Raw milk

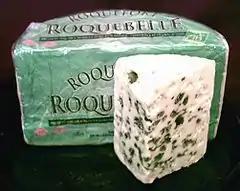
French roquefort, a famous blue cheese, which is required by European Union law to be made from raw sheep's milk

In the European Union, raw milk and products made with raw milk must be labeled to indicate this. Under EU hygiene rules, member states can prohibit or restrict the placing on the market of raw milk intended for human consumption. Individual member states can also implement stricter requirements. Usually, special sanitary regulations and frequent quality tests (at least once per month) are mandatory.